Canabalt

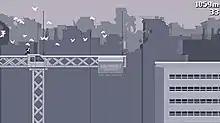
The runner on the left, moving toward the right, has disturbed a flock of birds.

The player controls an unnamed man fleeing from an unknown threat. As the game begins, the player character jumps from the window of an office building onto the roof of a neighboring building. He then proceeds to run forward automatically, continually accelerating as he moves. The only control the player has over the character is through a single button, which makes him jump; either from building to building or over obstacles. Missing a jump to another building will cause him to fall to his death, while colliding with a crate or an office chair will reduce his speed. Bombs are also occasionally dropped into the player's path, causing death if not avoided.